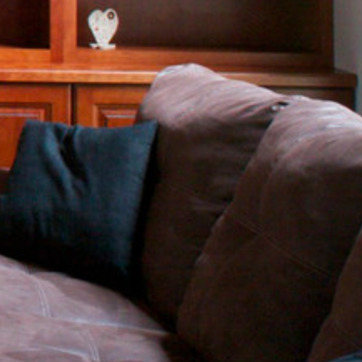
Material: fabric